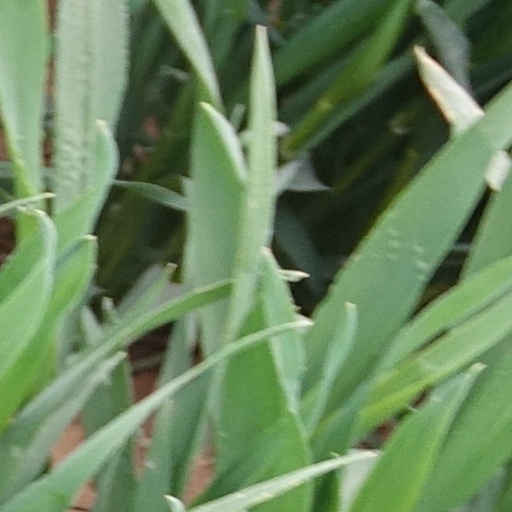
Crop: wheat